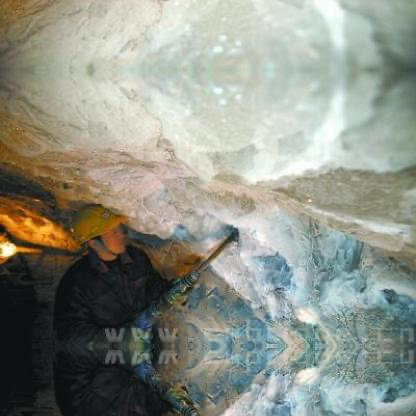
Objects in the image:
label: helmet